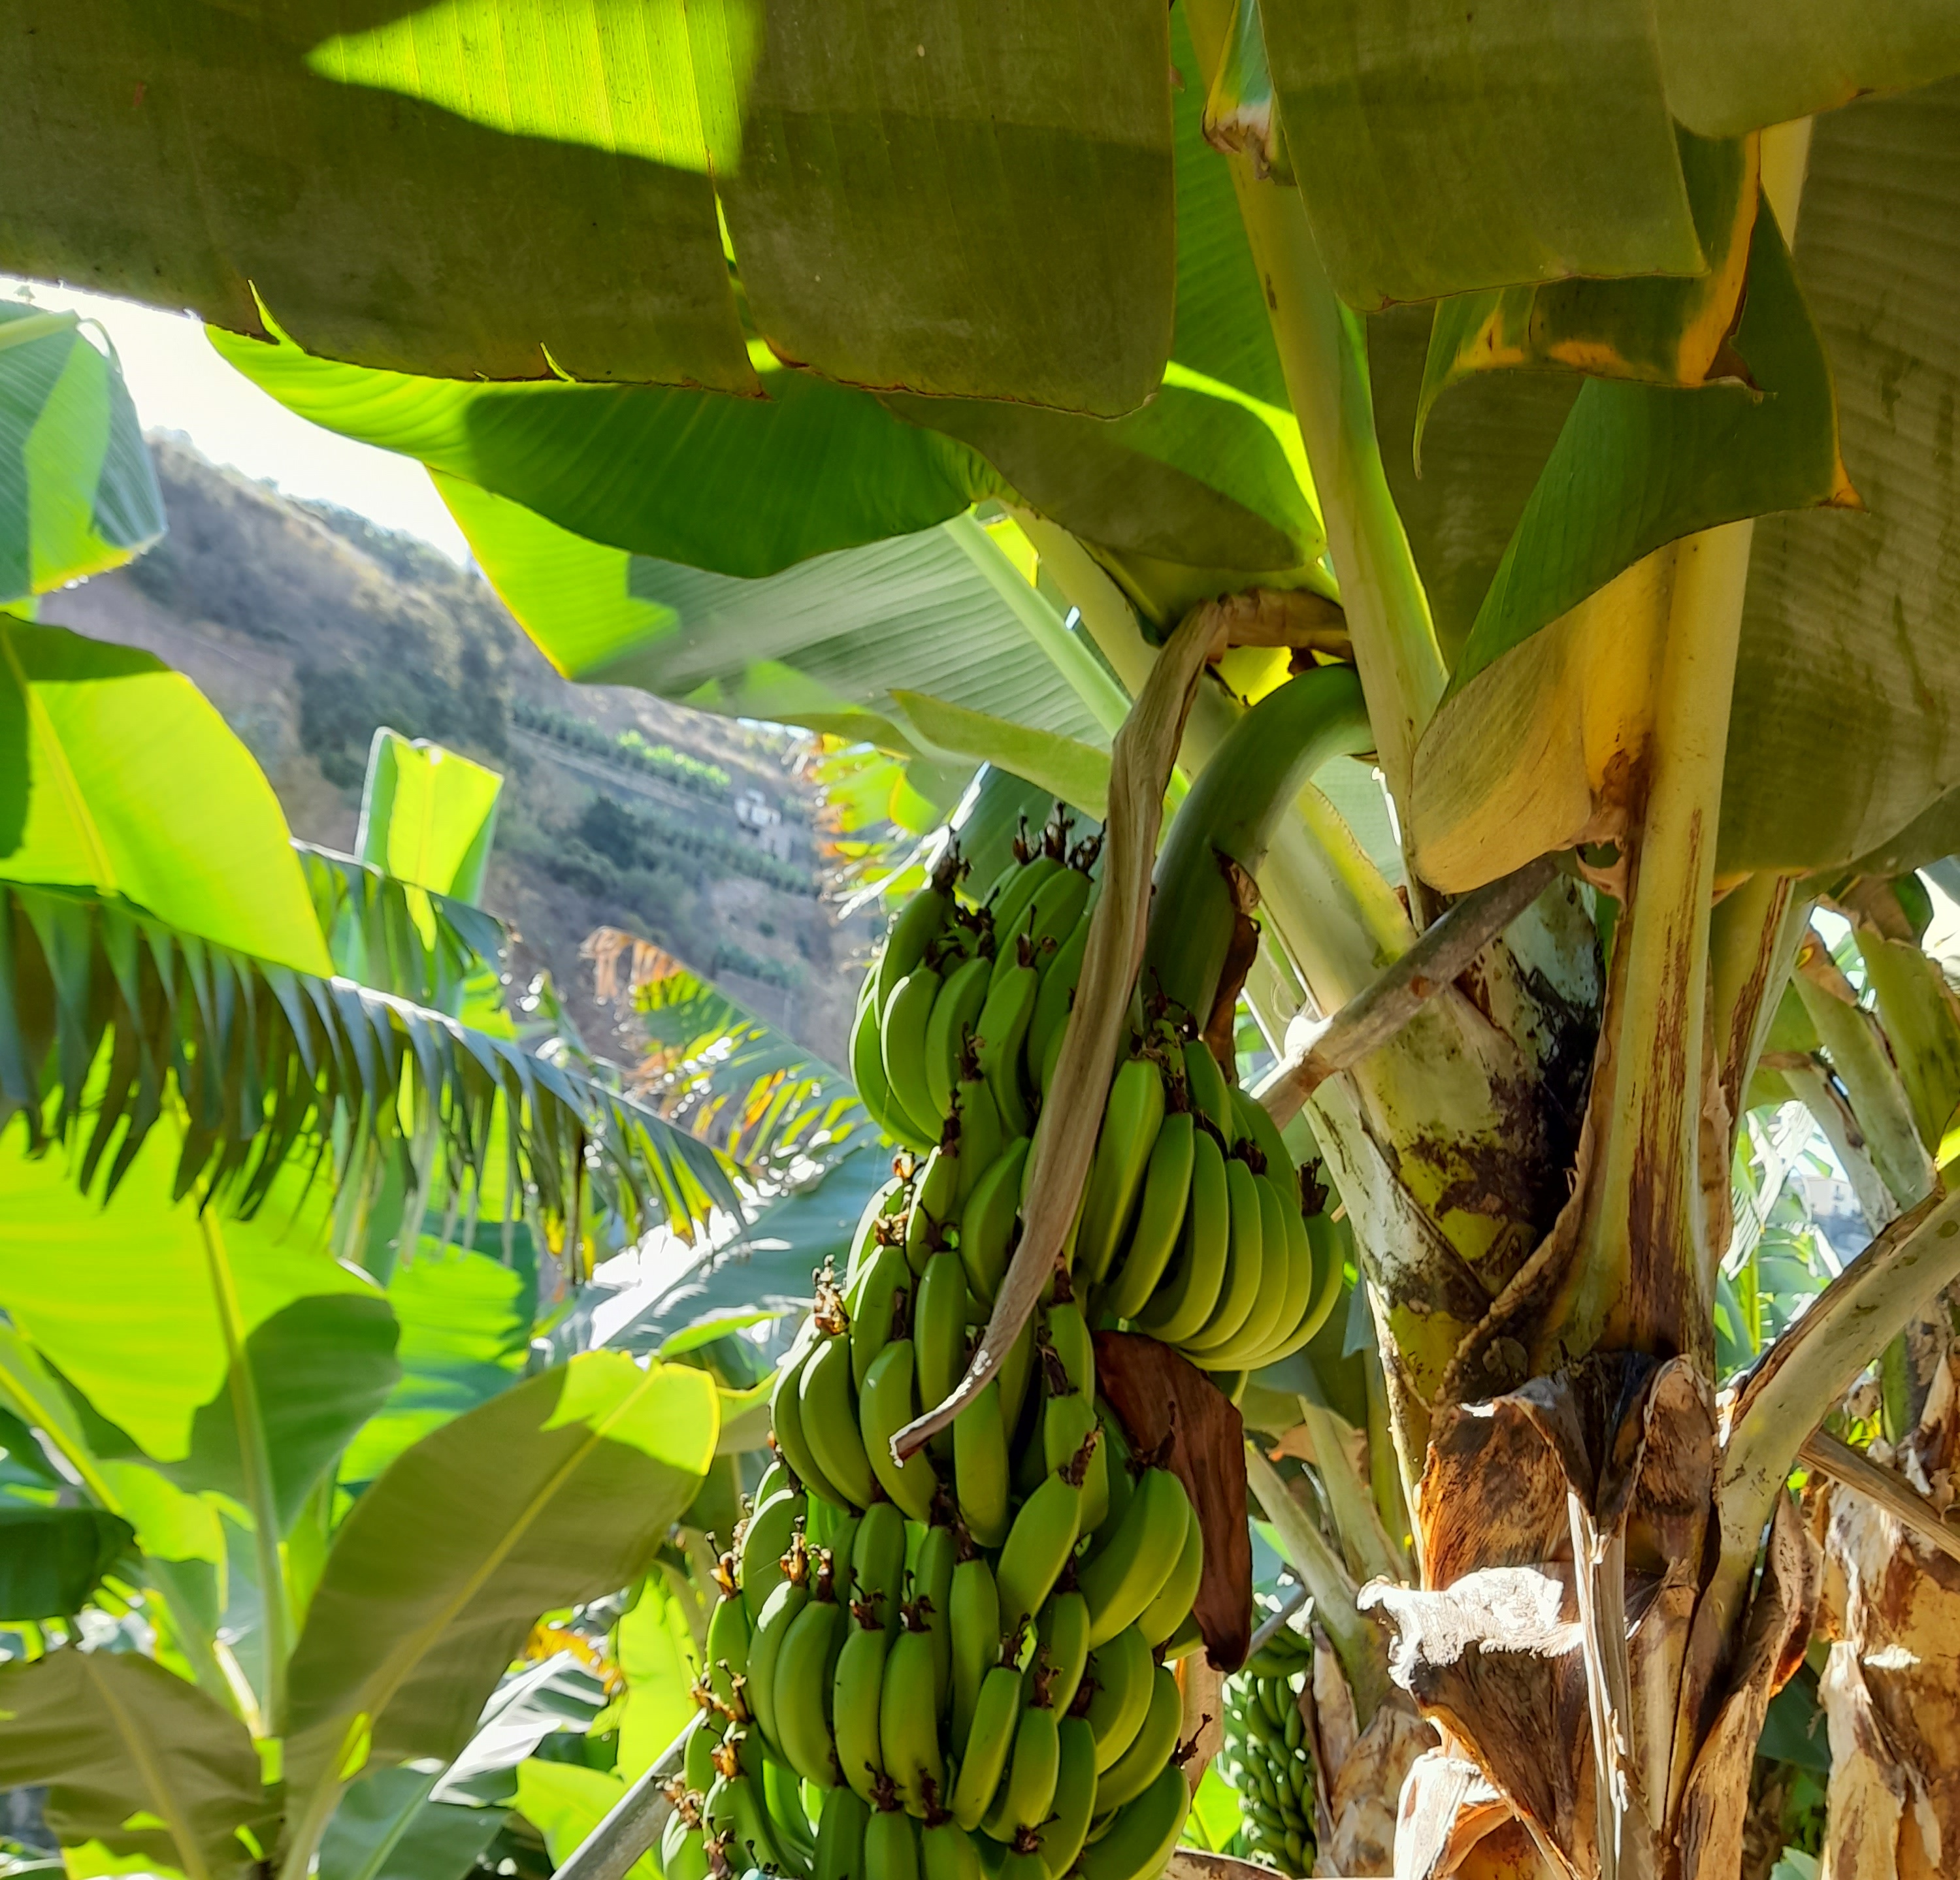
Label: Keep